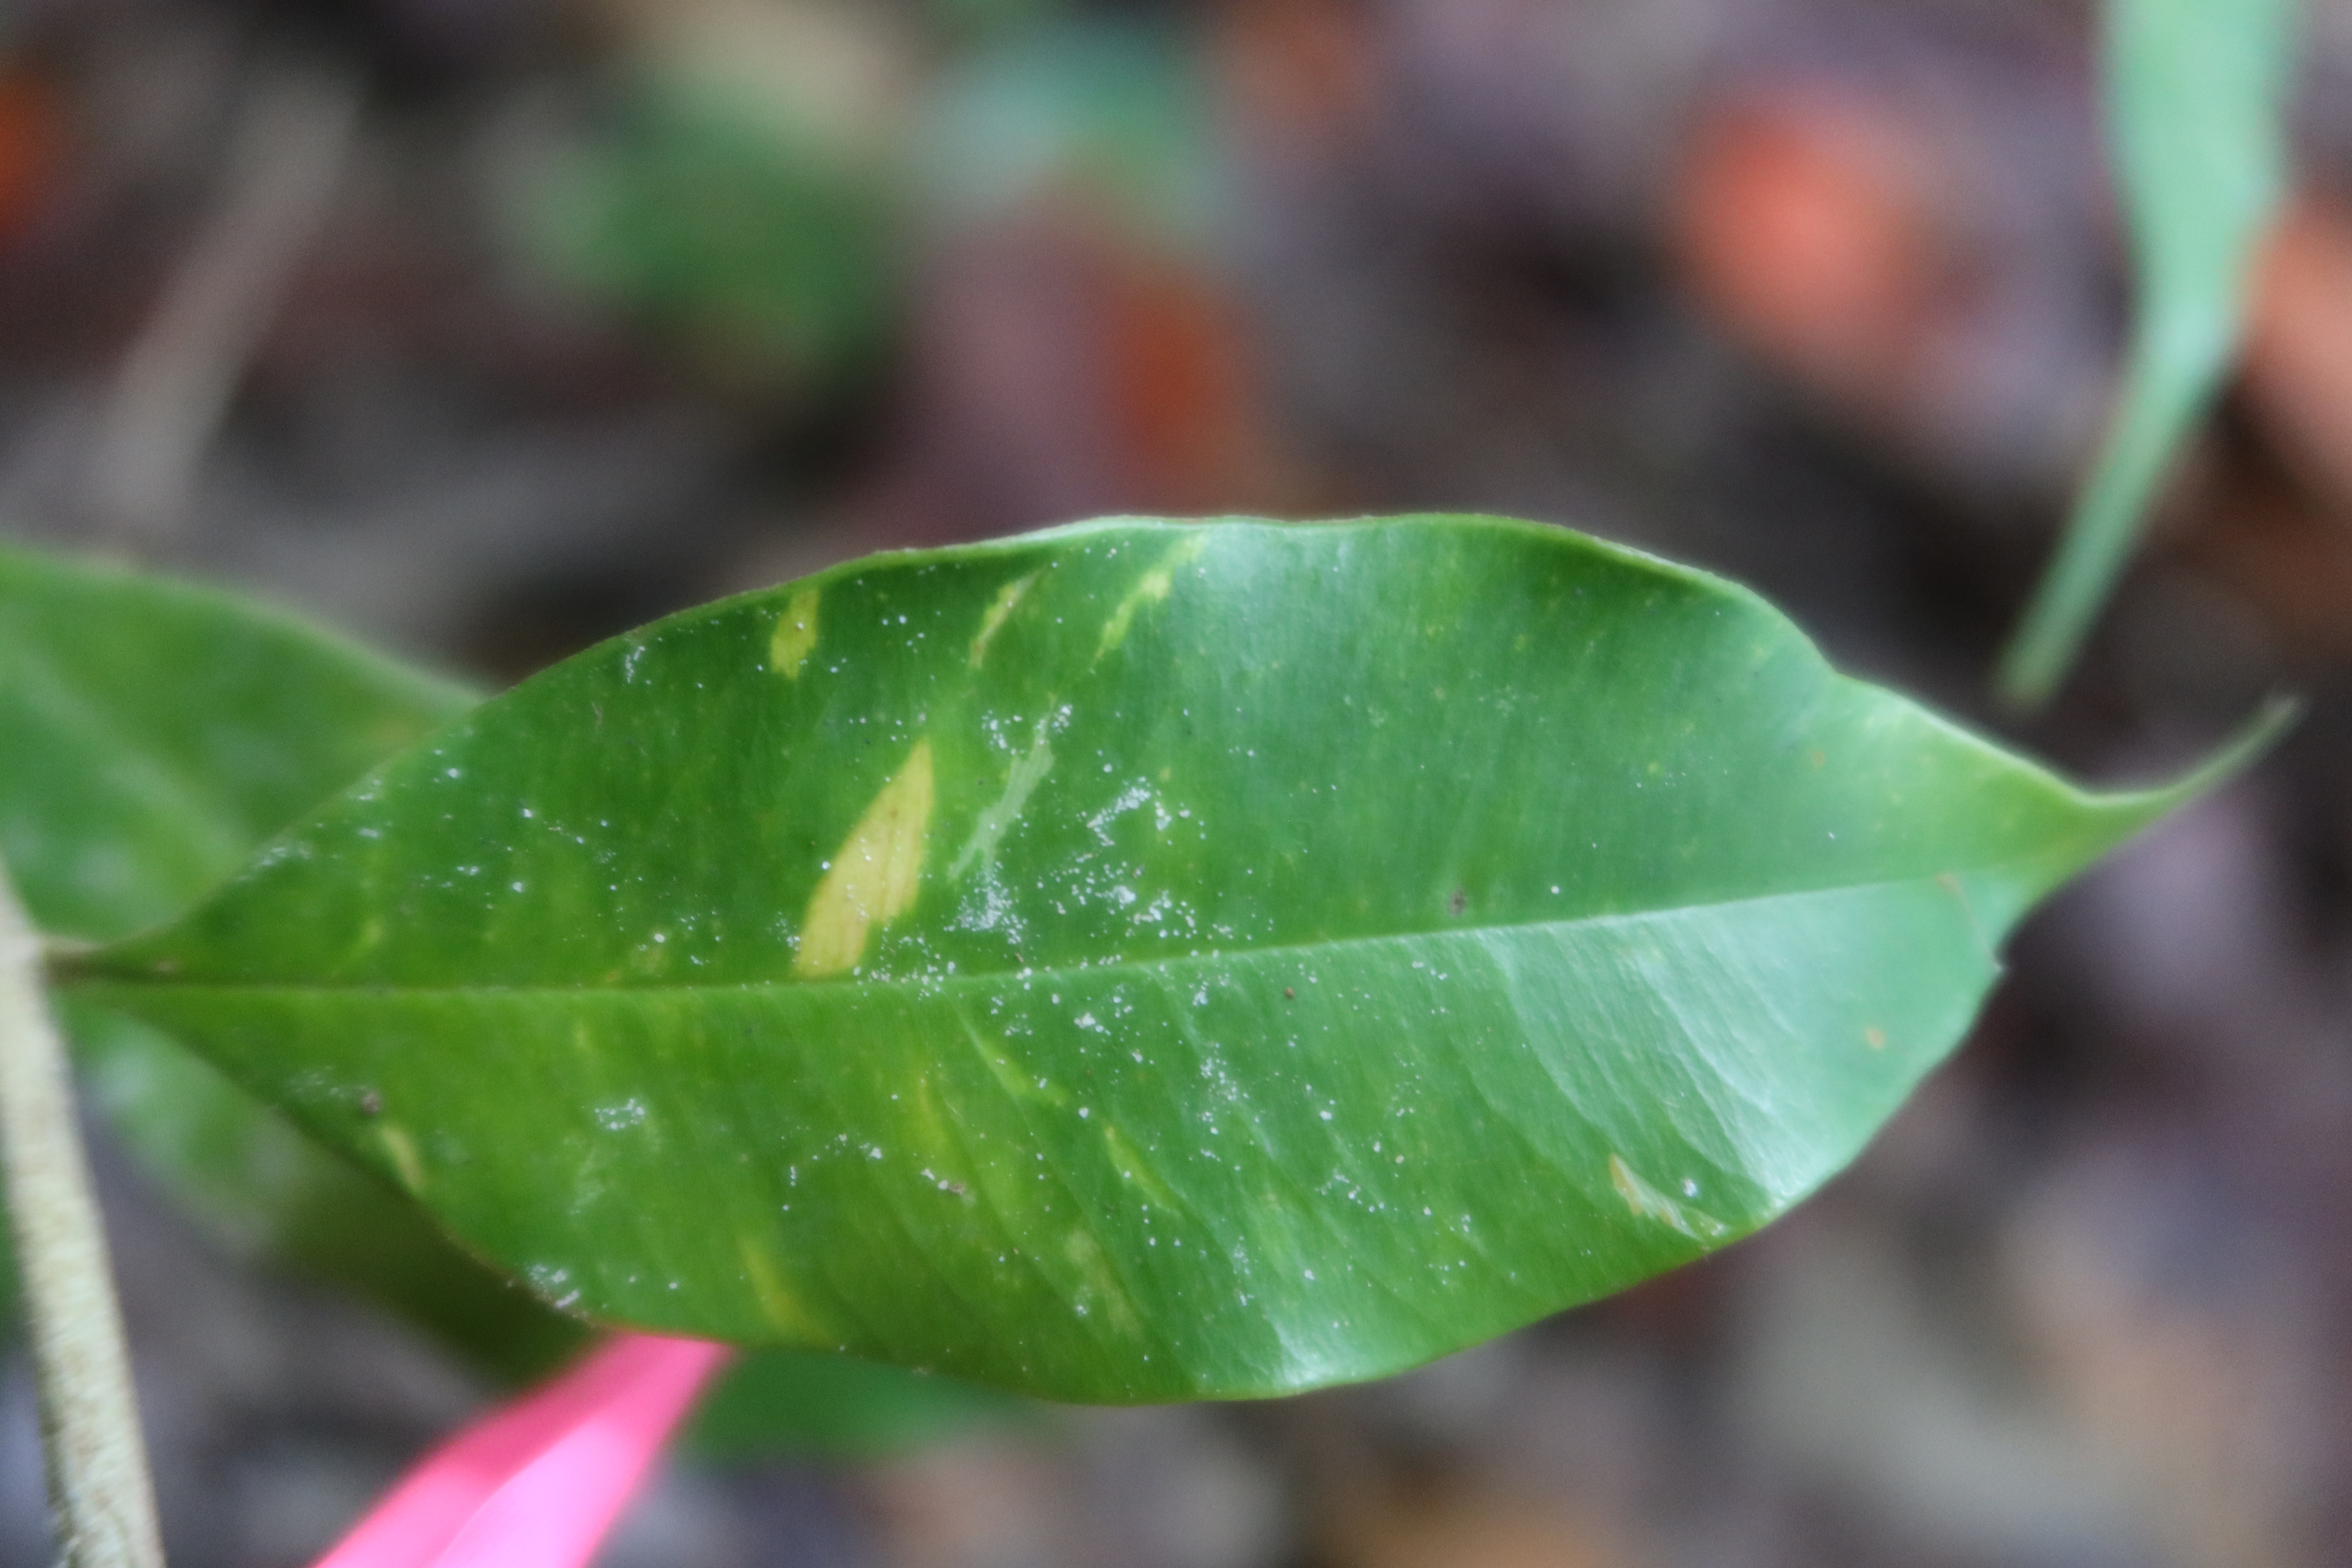
Label: Mealy bugs